List of birds of Puerto Rico

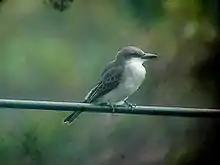
Gray kingbird, known as "pitirre", an onomatopoeic name which describes the species' call.

Tyrant flycatchers are Passerine birds which occur throughout North and South America. They superficially resemble the Old World flycatchers, but are more robust and have stronger bills. They do not have the sophisticated vocal capabilities of the songbirds. Most, but not all, are rather plain. As the name implies, most are insectivorous.